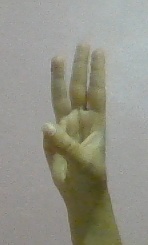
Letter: thaa